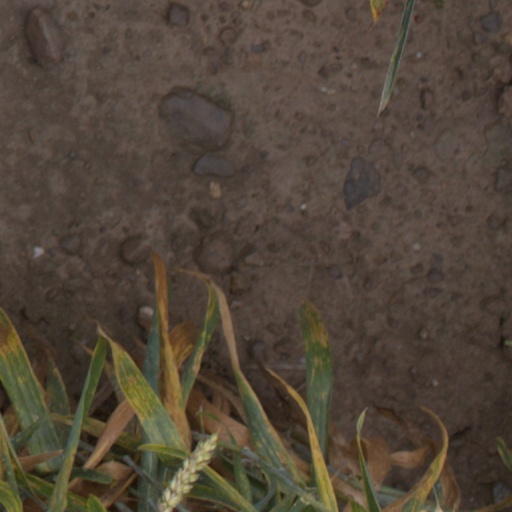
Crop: wheat